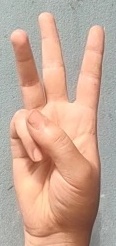
ASL sign: W